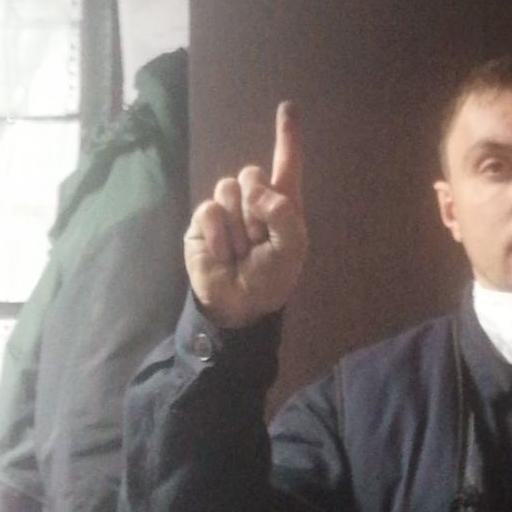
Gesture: one